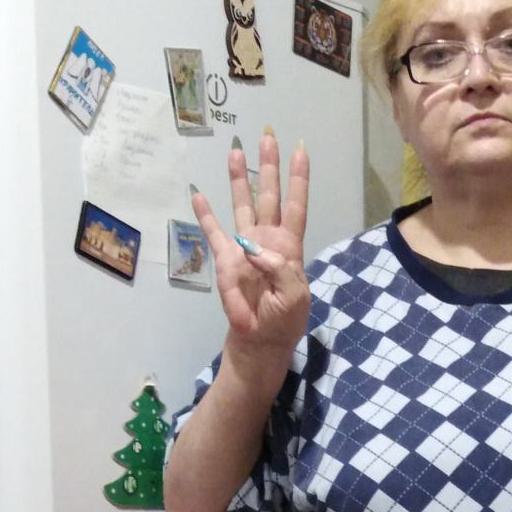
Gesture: four